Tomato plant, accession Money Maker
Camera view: vertical (180 deg); turntable rotation: 120 degrees
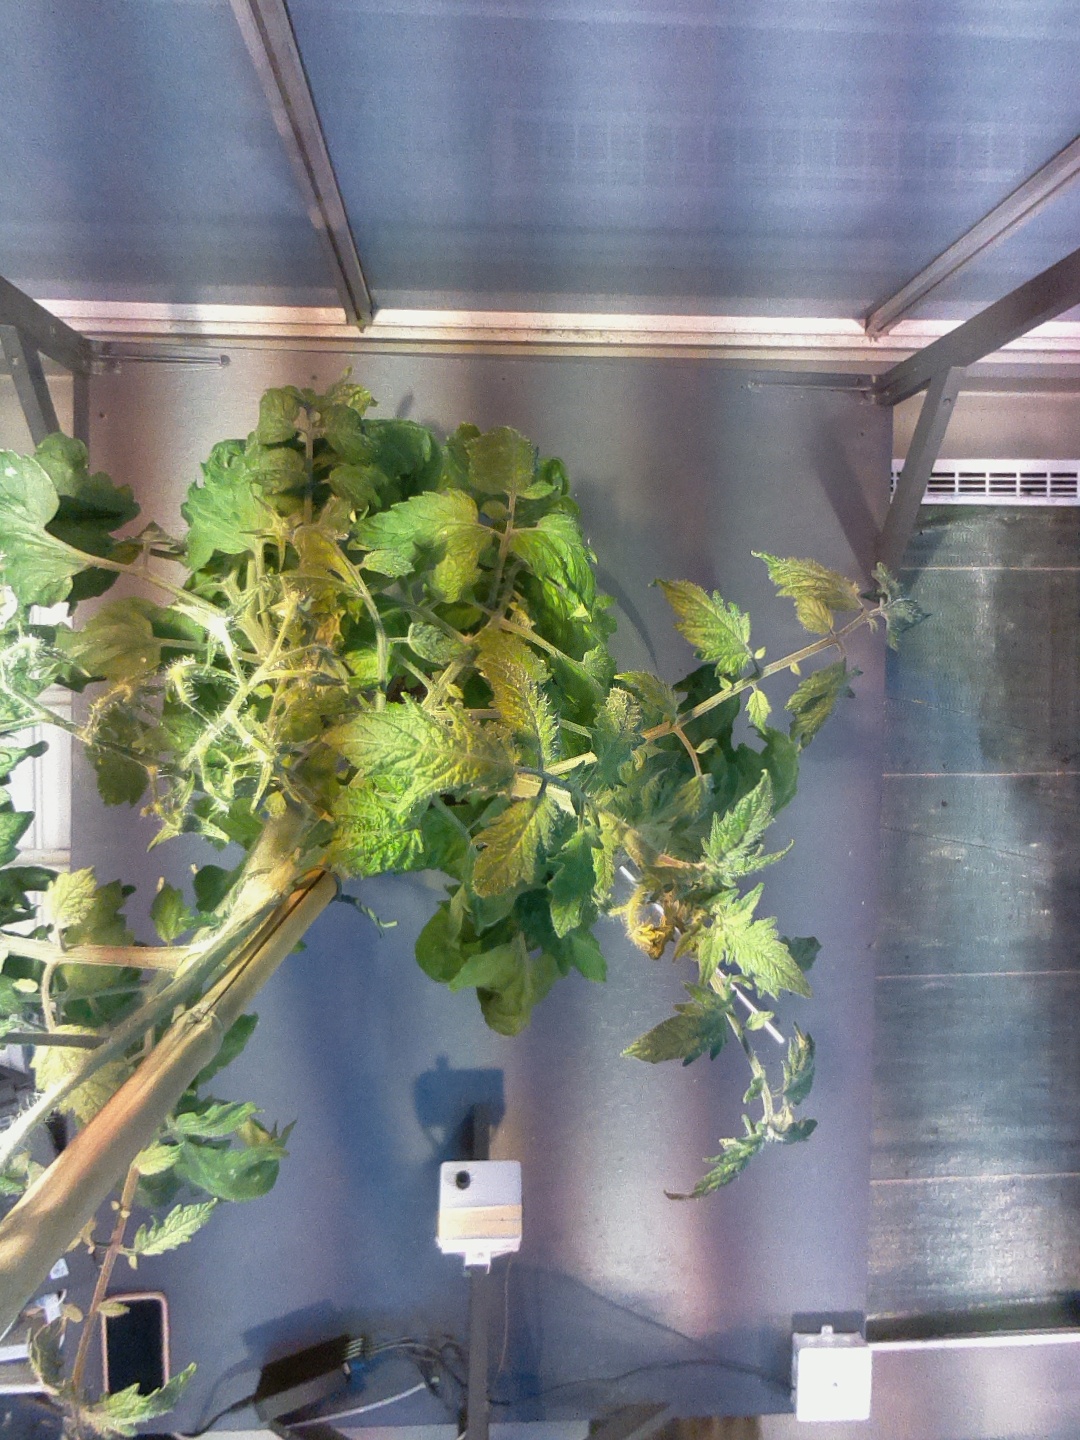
BBCH growth stage 69: End of flowering, 90%-100% of flowers open, more petals falling